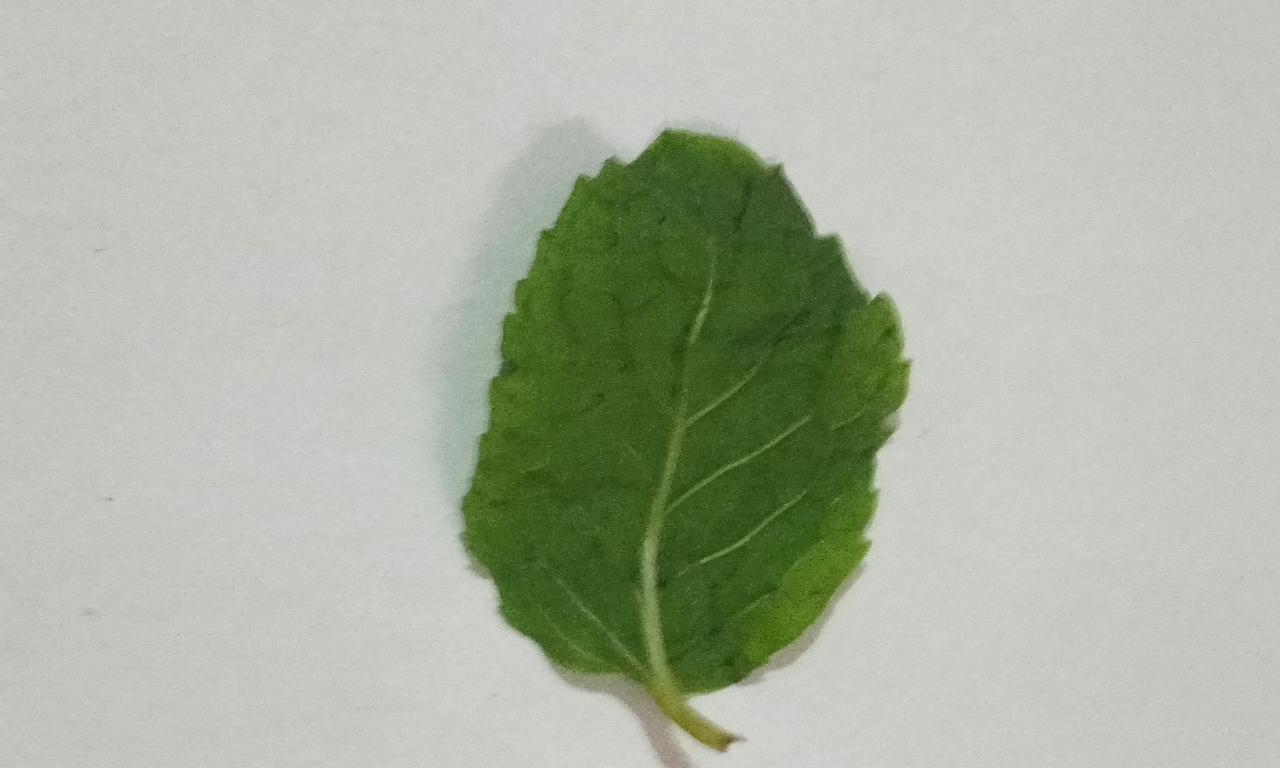
Label: Fresh